Marcel Reymond

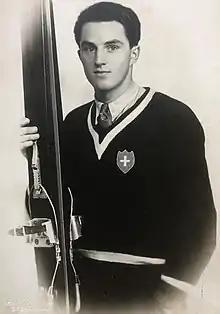
Marcel Reymond in 1935

Marcel Alfred Reymond (or Raymond, 7 July 1911 – 4 October 2002) was a Swiss ski jumper who competed in the early 1930s. He won a gold medal in the individual large hill at the 1933 FIS Nordic World Ski Championships in Innsbruck. Reymond died on 4 October 2002, at the age of 91.